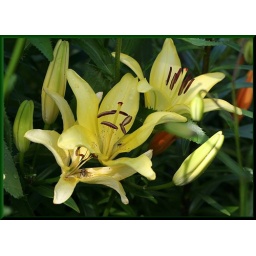
lemon yellow blooms in green shade